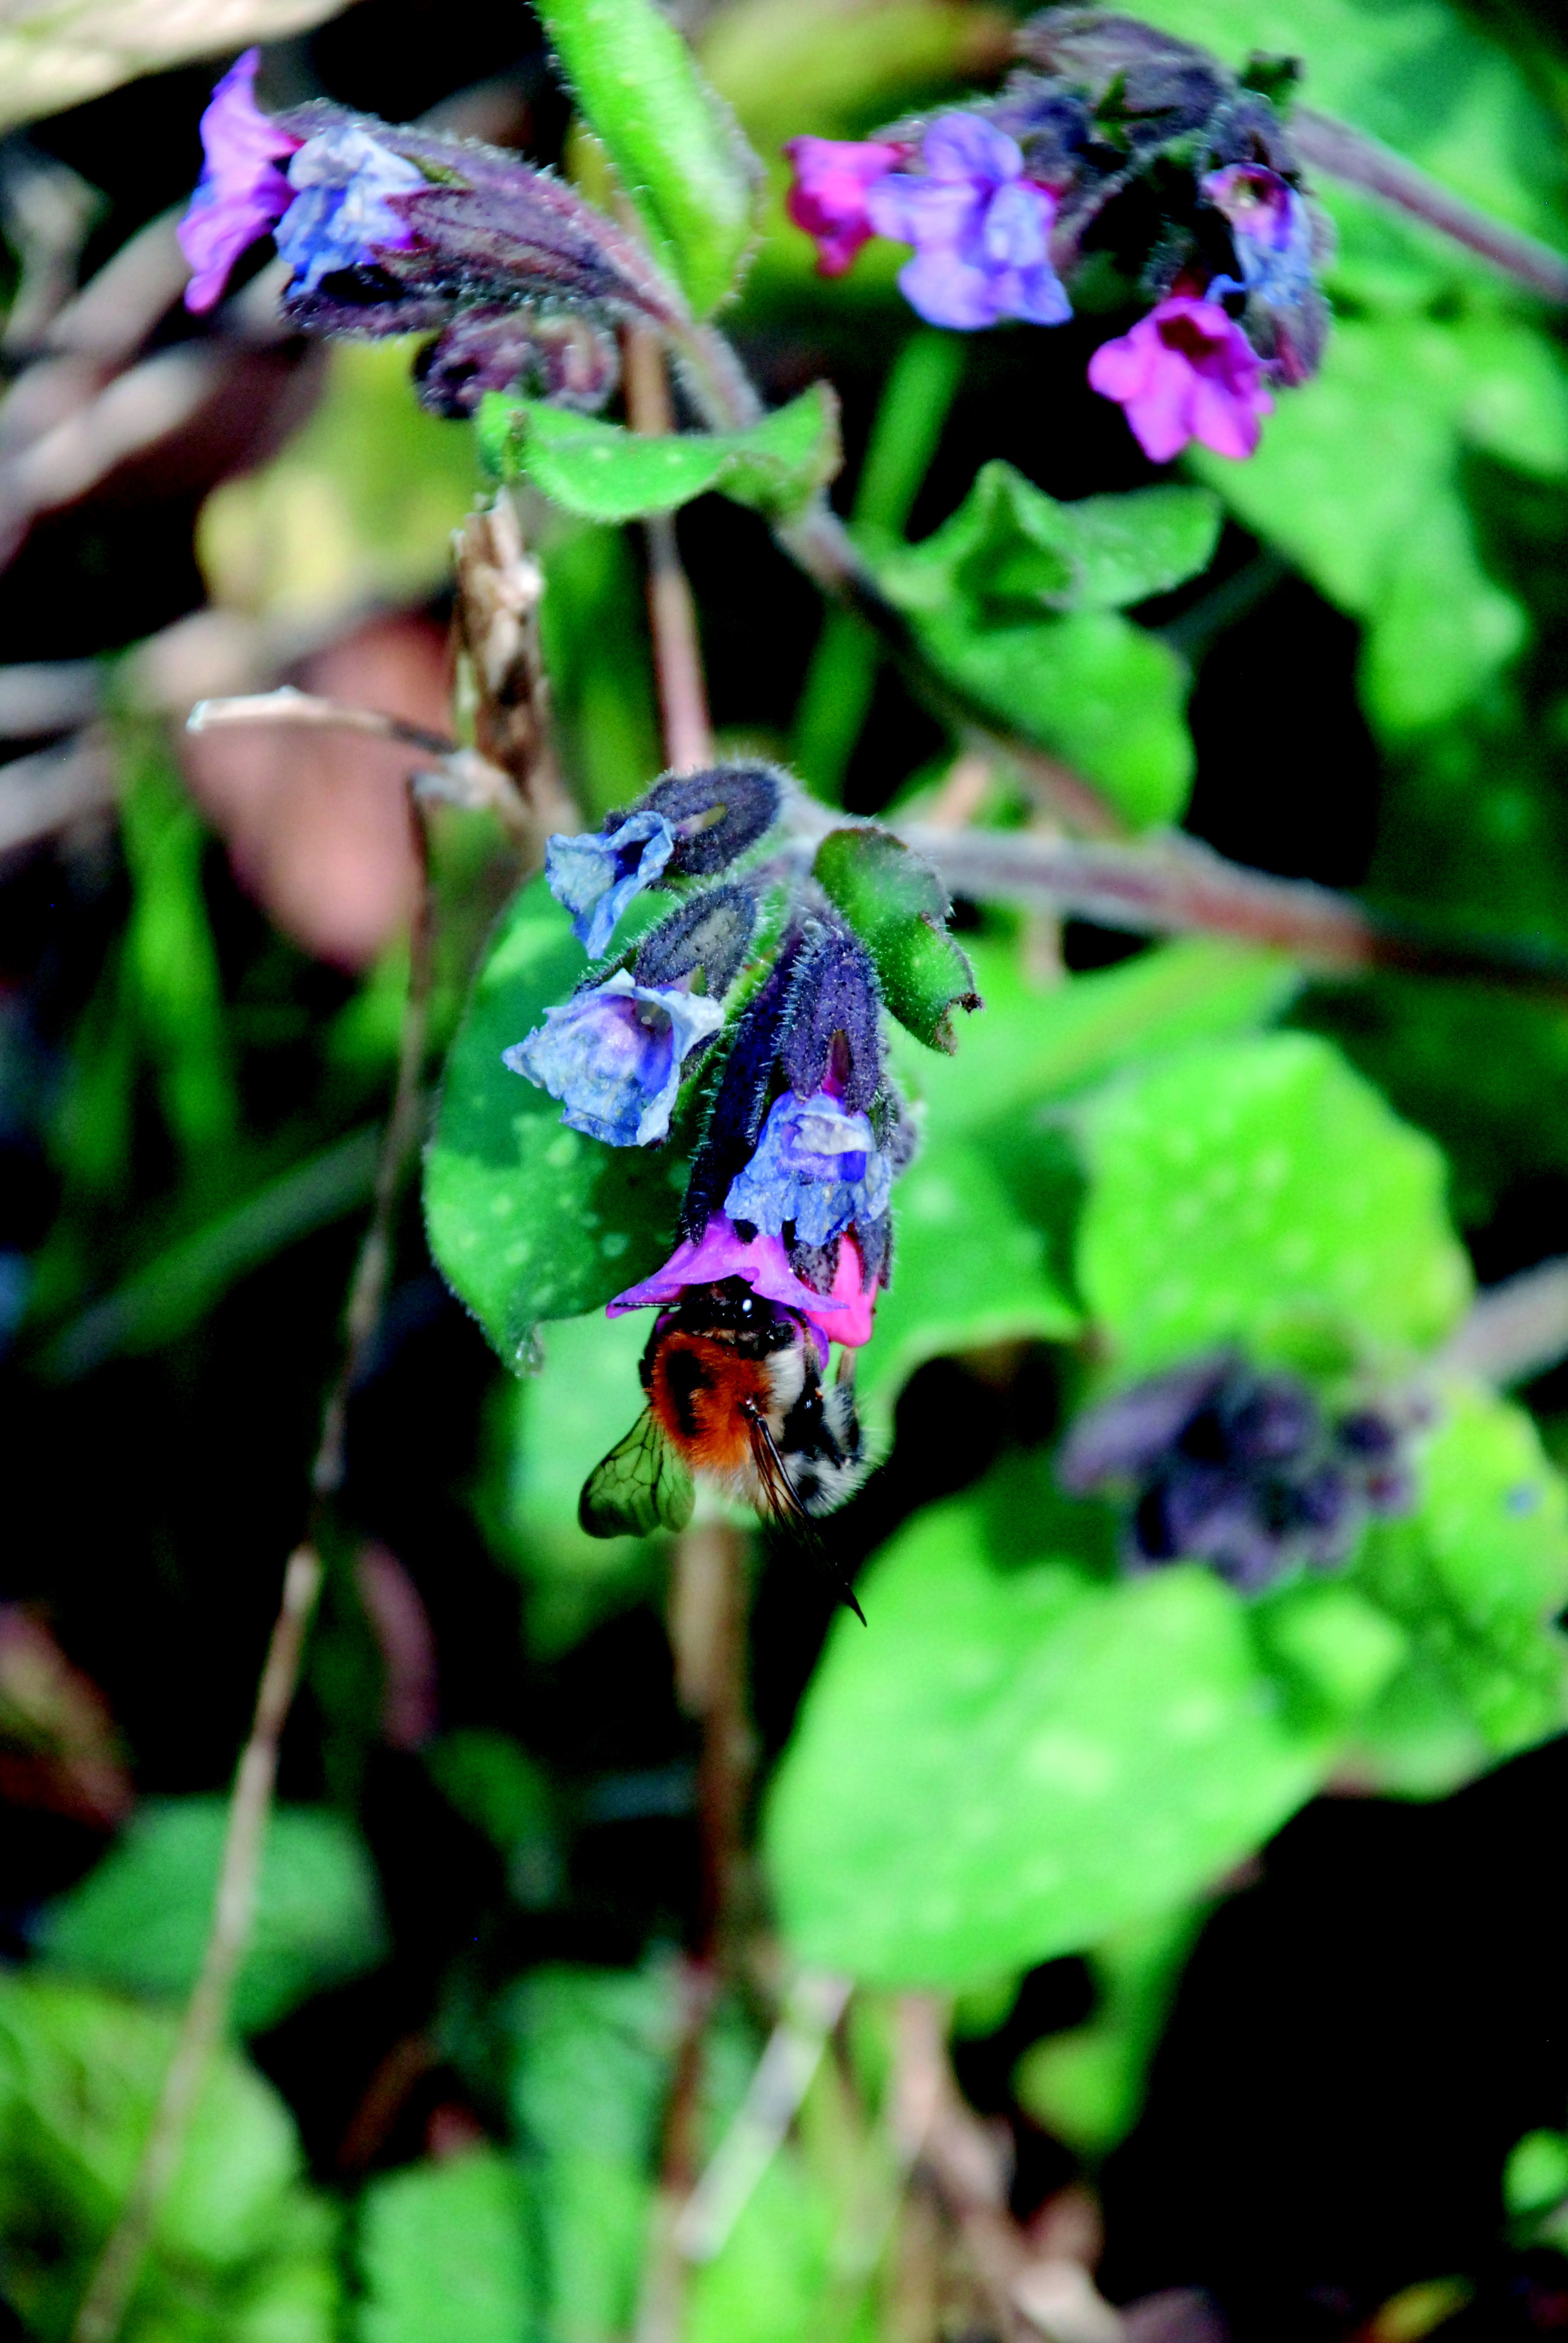
nature, blossom, plant, leaf, flower, purple, bloom, spring, green, insect, botany, butterfly, garden, close, flora, fauna, invertebrate, wildflower, bee, purple flower, macro photography, flowering plant, small flower, land plant, membrane winged insect